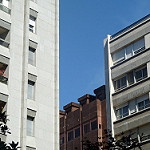
Label: non_damage_buildings_street